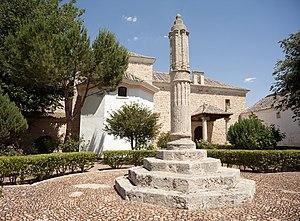
Tembleque est une commune d'Espagne de la province de Tolède dans la communauté autonome de Castille-La Manche.